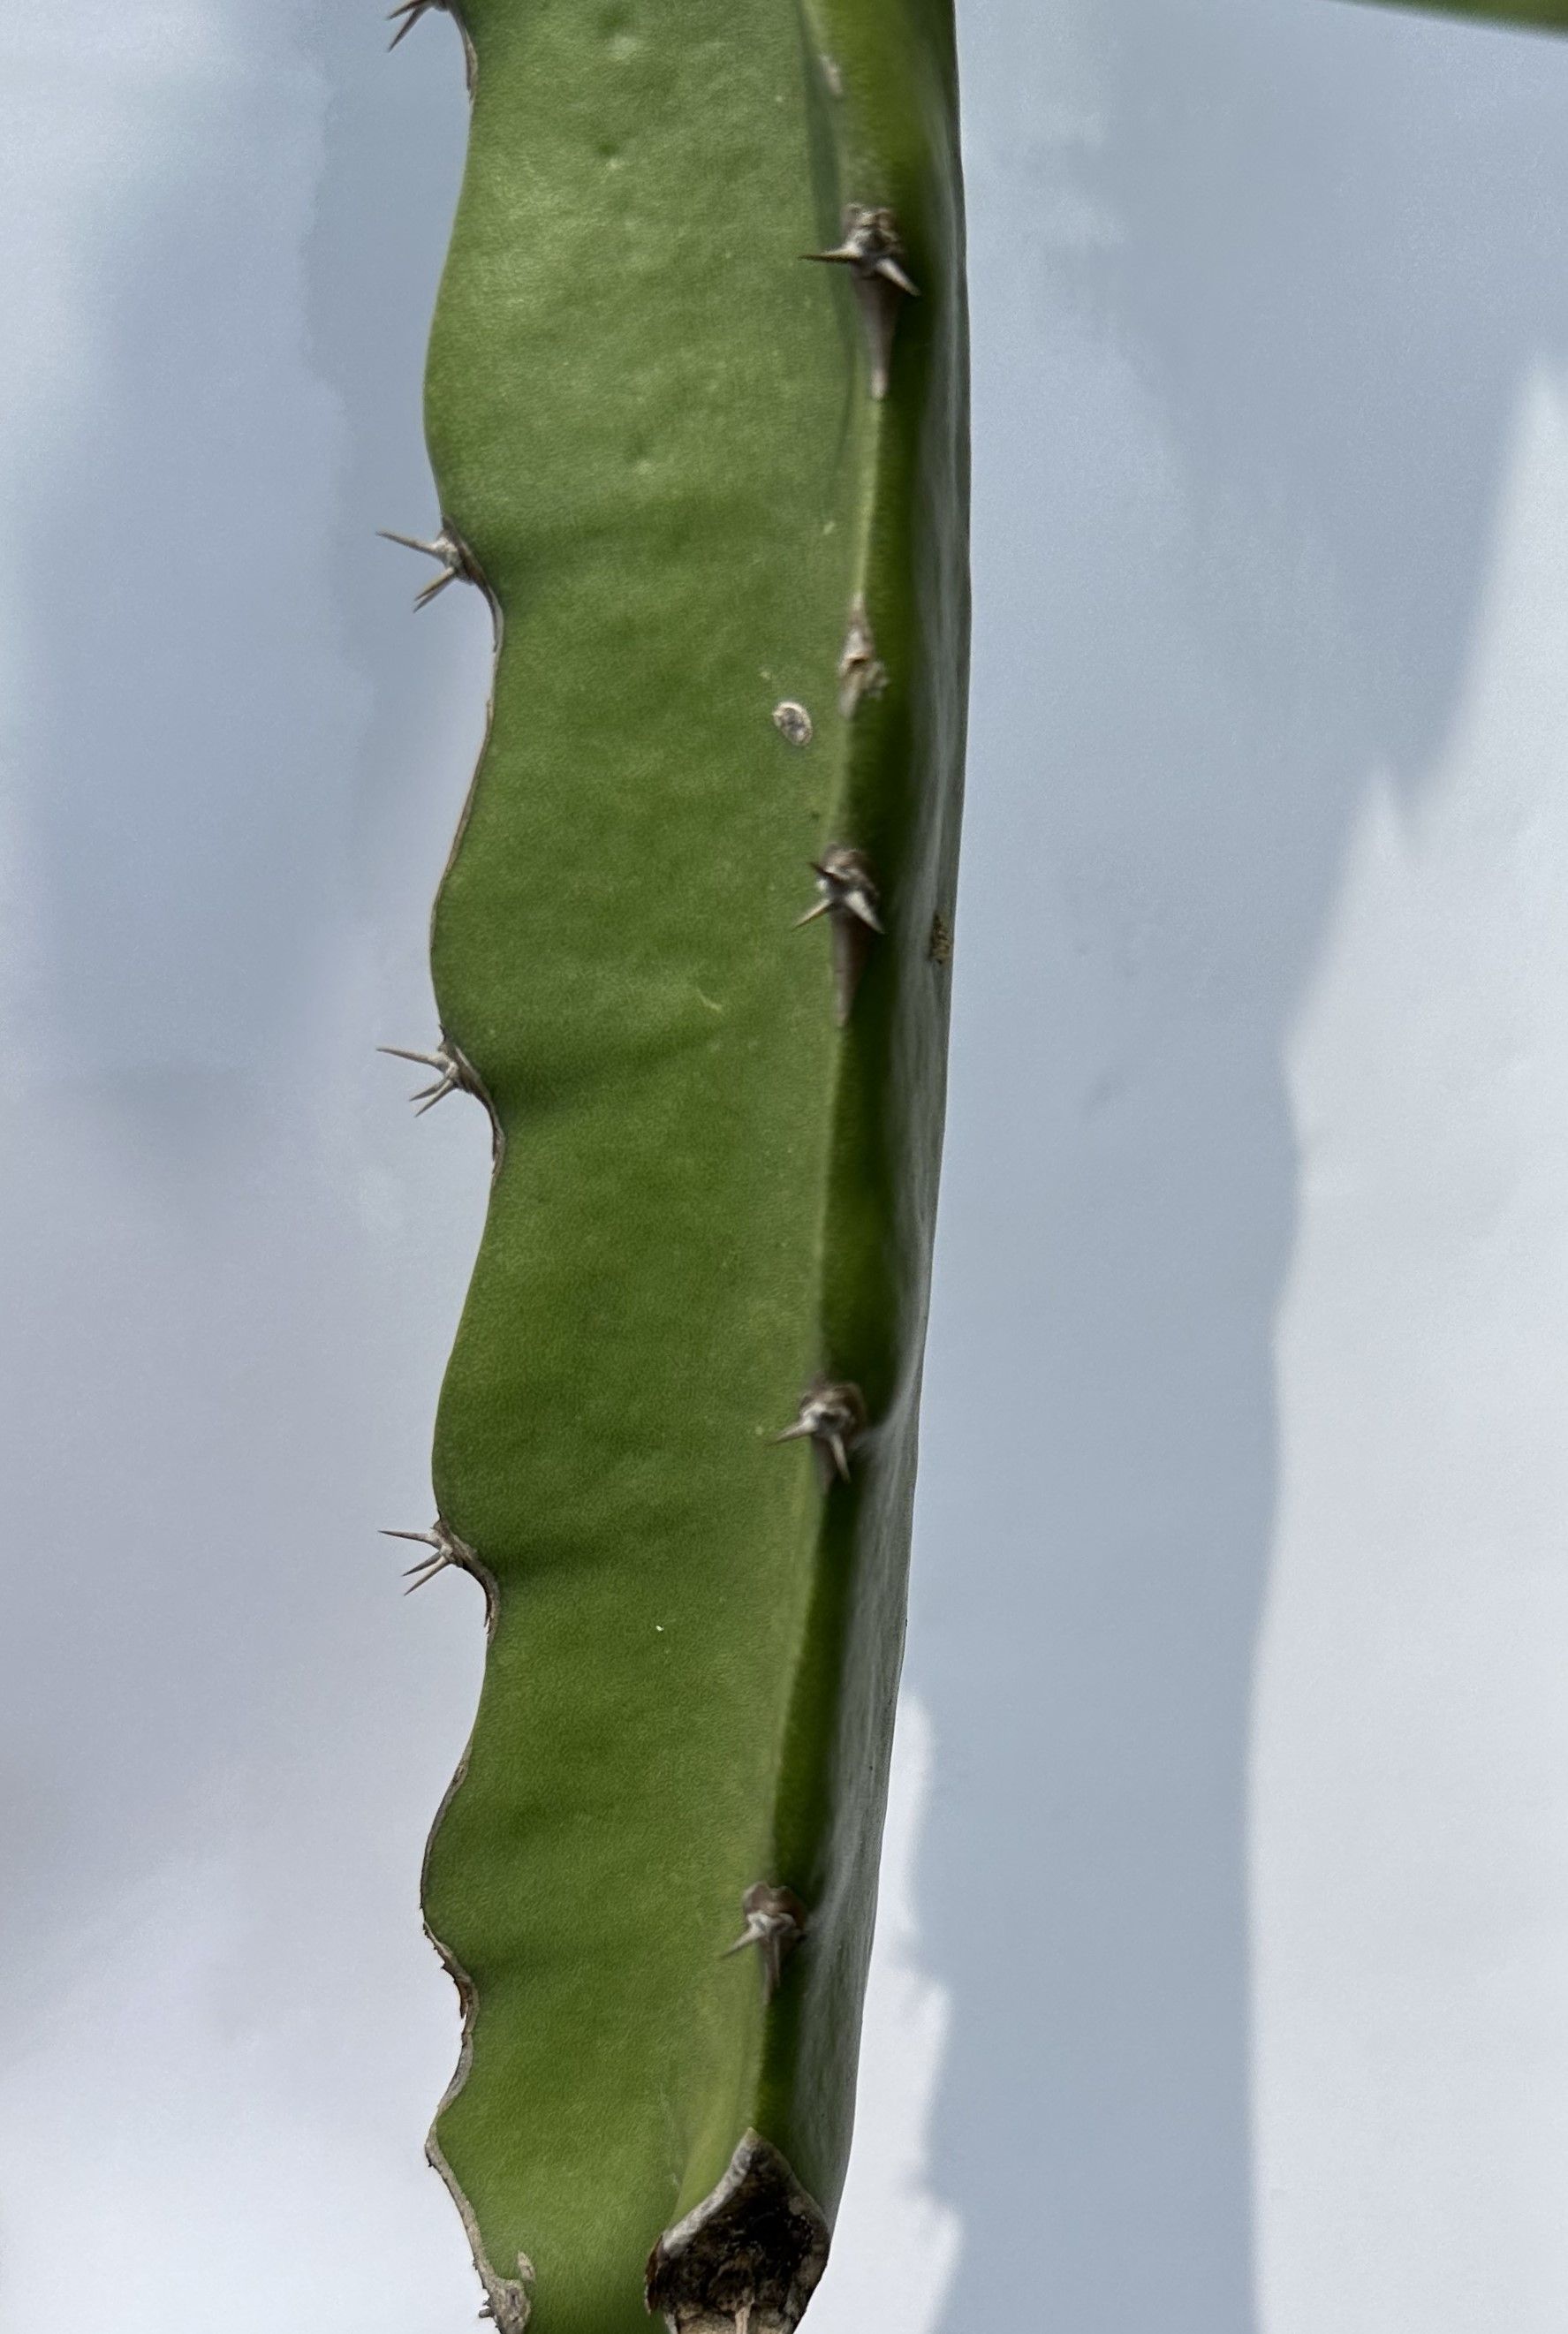
Label: Good leaf